Effects of Hurricane Sandy in New York

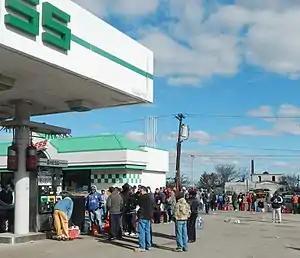
Residents of a blackout zone seek gasoline in a nearby lit zone

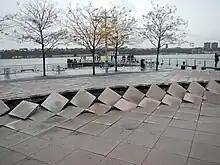
Pier damaged by waves

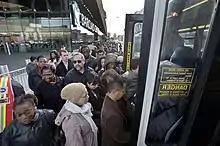
Replacement shuttle buses boarding at Barclays Center

Across New York, Sandy killed 48 people directly related to its impacts, including floodwaters and winds. The storm caused 43 deaths in New York City, mostly in Staten Island. There were another five deaths caused by carbon monoxide poisoning, after people used generators inside their homes. Power outages affected nearly 2 million people in New York City, while more than 1 million people lost cellphone service. Statewide, Sandy destroyed about 305,000 homes, mostly related to the high storm surge. In New York City alone, the floodwaters entered the homes of more than 443,000 people and more than 23,400 businesses. About 75,000 people in poor health were affected by the floodwaters, while another 54,000 people in poor health were in areas affected by power outages. On November 26, Cuomo estimated statewide damage and losses at $32 billion. Bloomberg announced earlier in the day that the storm caused $19 billion in losses in New York City, which was included in the estimate Cuomo gave. The statewide damage was roughly half of the nationwide estimate of $68.7 billion, with much of the remaining damage occurring in neighboring New Jersey.